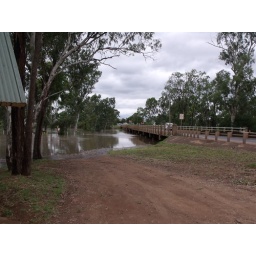
up stream side of the bridge, park and picnic area completely under water luckily the bridge didn't go under